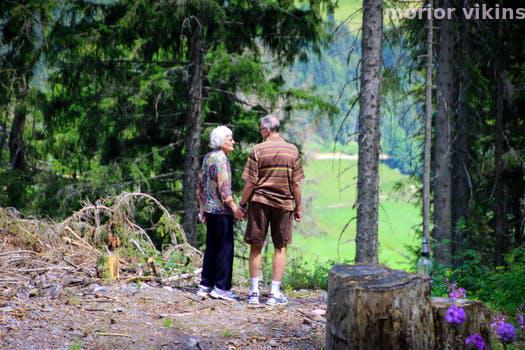
Label: Watermark